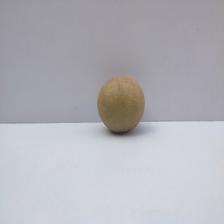
Size: Small